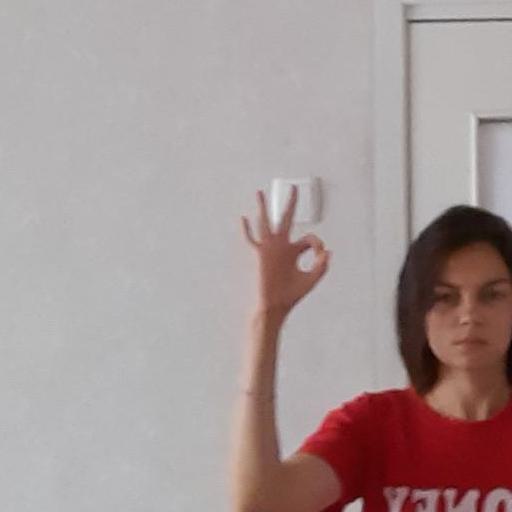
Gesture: ok